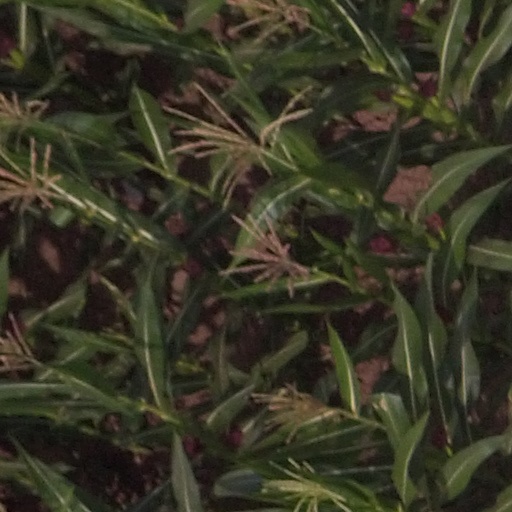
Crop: maize; corn